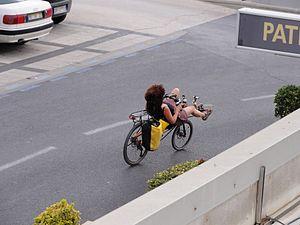
Vélo couché en utilisation de ville
Un vélo couché, aussi appelé vélo horizontal, vélorizontal ou « vélo Vélocar », est un véhicule à propulsion humaine conçu de façon telle que le conducteur soit en position allongée pour pédaler. Le pédalier est donc situé à l'avant du vélo, et la selle est remplacée par un siège où le dos est appuyé. La roue avant est souvent plus petite. Le guidon se trouve soit au-dessus des genoux, soit sous les fesses.